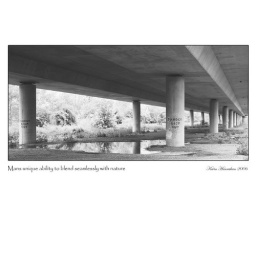
A414 bridge over river Lee